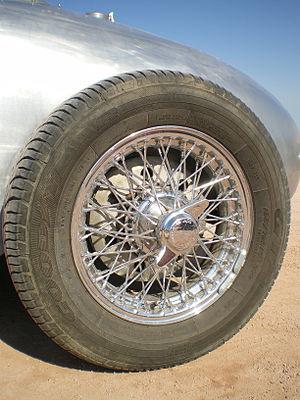
Belle roue chromée à rayons d'une monoplace Talbot.
La roue à rayons est une roue composée d'un moyeu, d'un nombre variable de rayons et d'une jante.